Chimaroke Nnamani

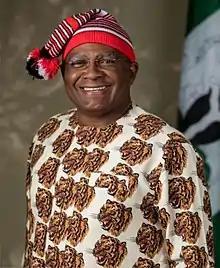

Chimaroke Nnamani (born 30 May 1960) is a Nigerian medical doctor and politician from Enugu State. He was elected Governor of Enugu State in the 1999 Enugu State gubernatorial election from 1999 to 2007. He subsequently served as a Peoples Democratic Party (PDP) Senator for Enugu East Senatorial District from 2007 to 2011 and was re-elected in 2019.